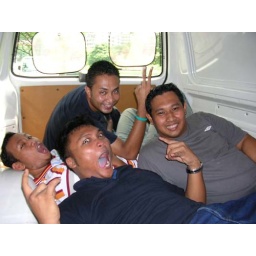
Me n the boys in the back of a van